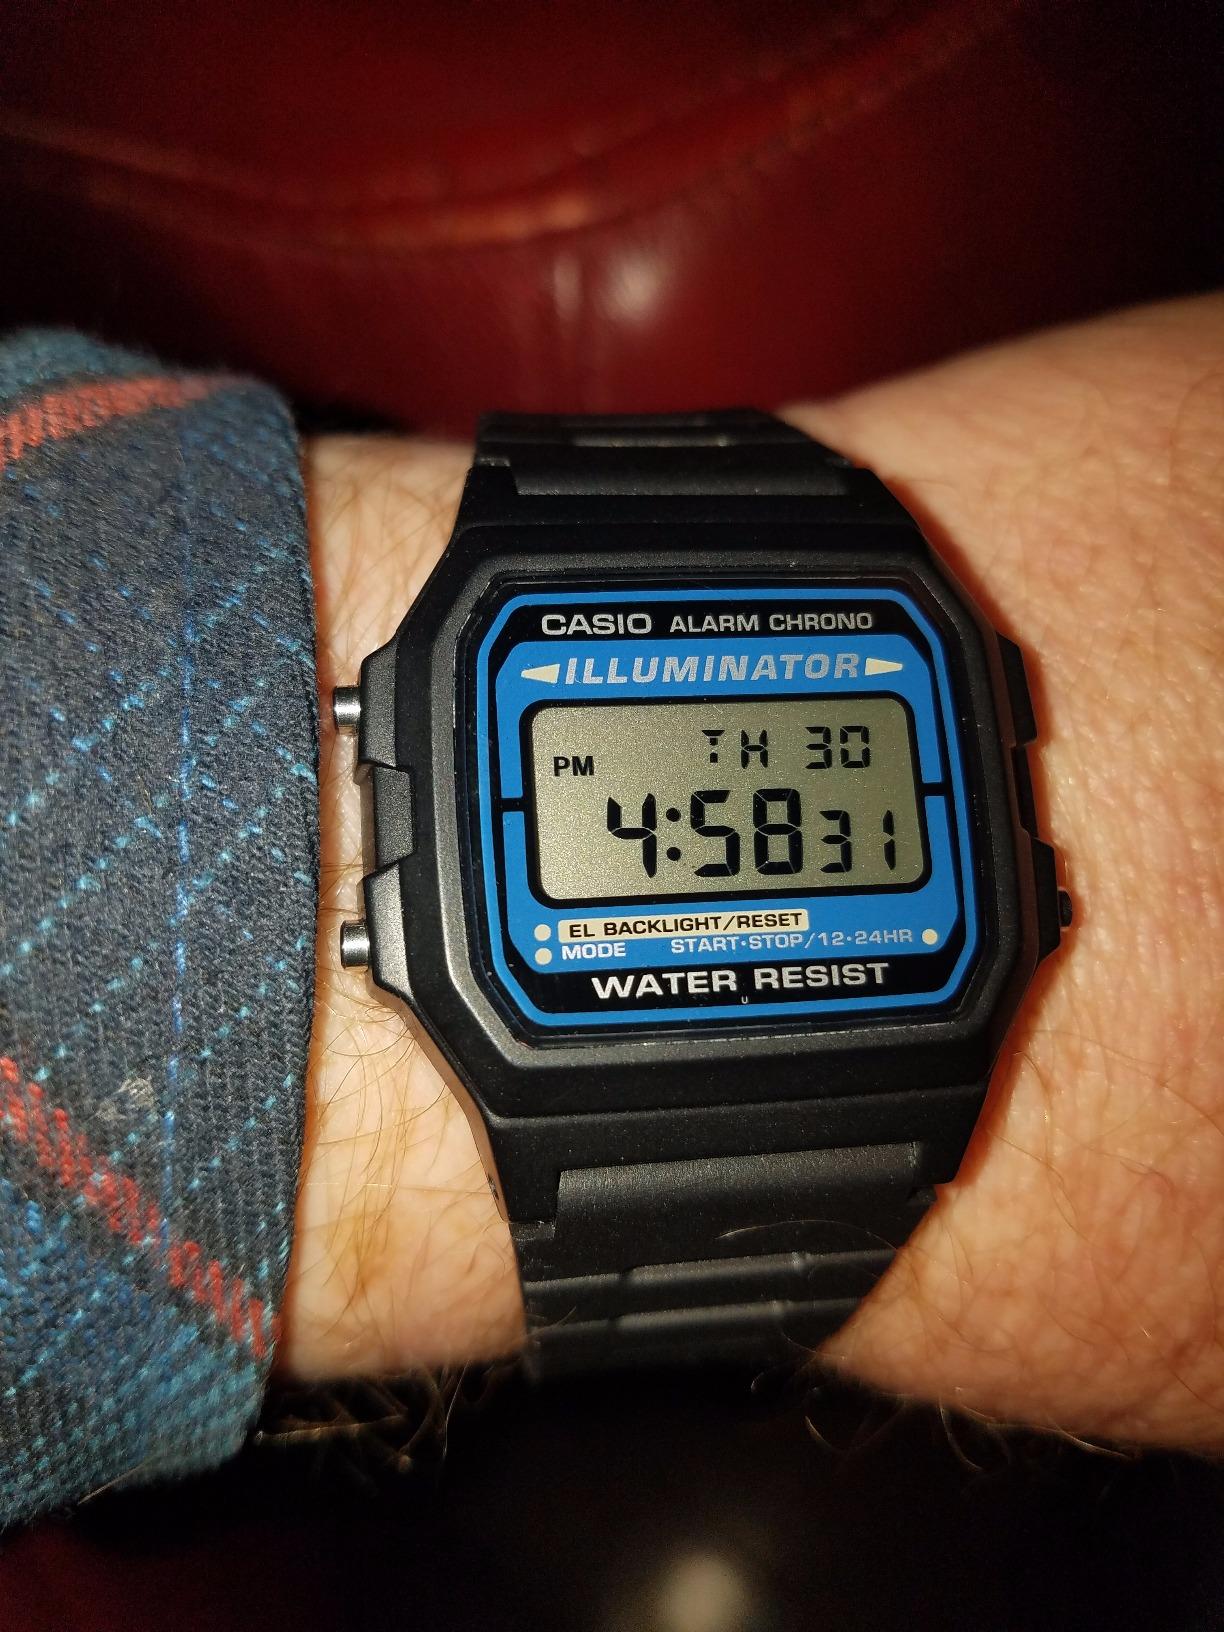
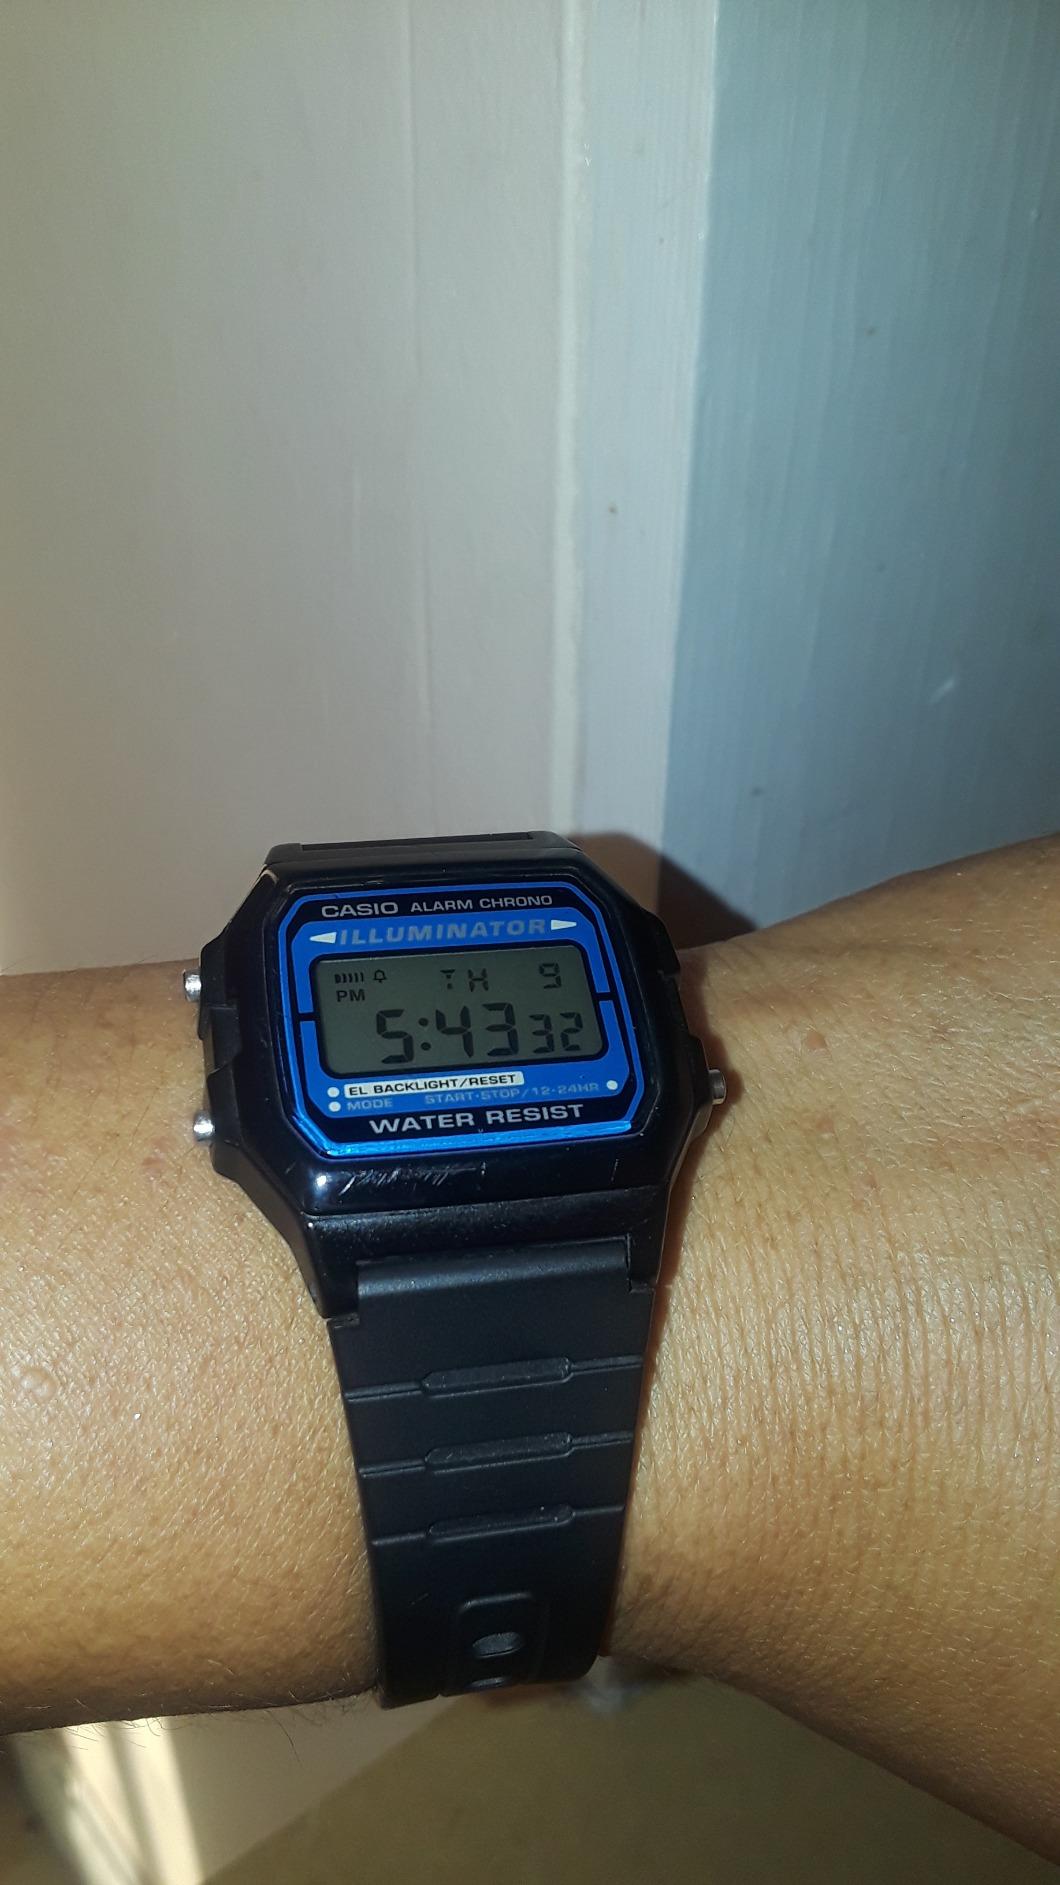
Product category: accessories_watch
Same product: yes